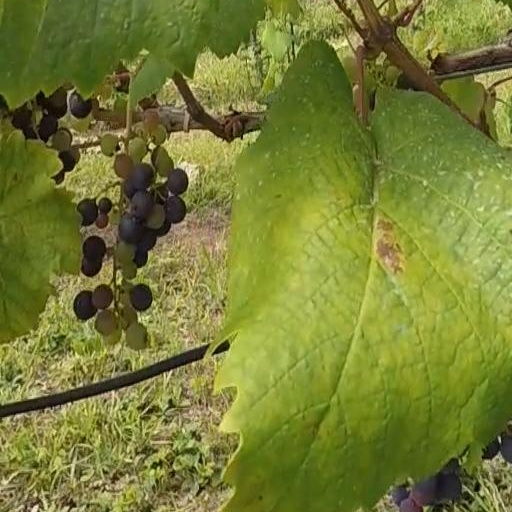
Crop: grape